Kfar Bialik

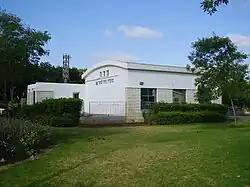

Kfar Bialik is a moshav in northern Israel. Located near Kiryat Bialik, it falls under the jurisdiction of Zevulun Regional Council. In it had a population of .